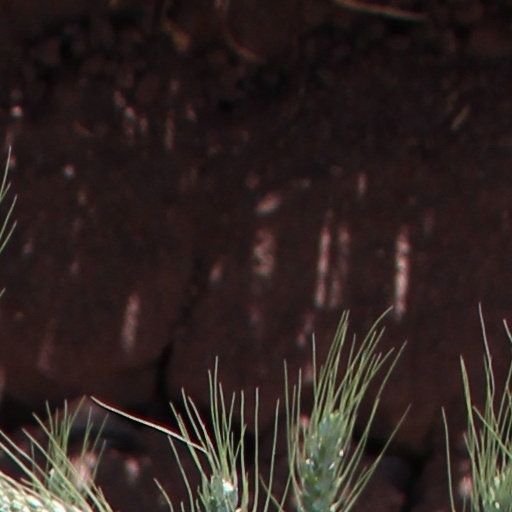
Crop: wheat